Restenosis

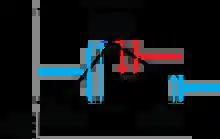
Conceptual schematic illustrating effectiveness of endovascular interventions on lumen diameter to improve blood flow as represented by acute gain, late loss (restenosis), and net gain.

Late loss is synonymous with restenosis and means loss of the lumen "after" a procedure intended to open the vessel. It measures either the percent (relative) or absolute change in minimum luminal diameter (MLD) over the months following a vascular procedure, such as the implantation of a stent graft. Late loss is one metric that is useful in determining the effectiveness of vascular interventions in clinical trials for either an individual patient or a group of patients.